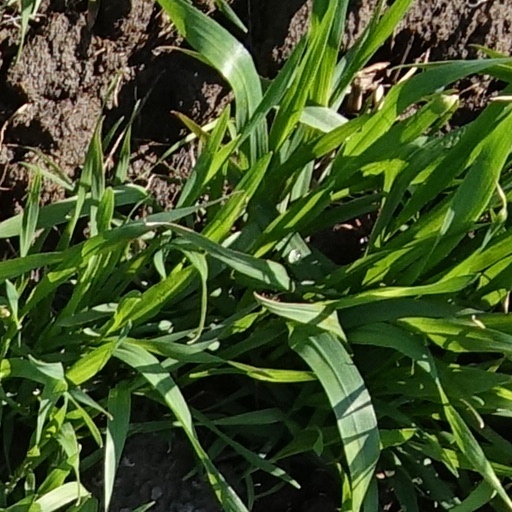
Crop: wheat